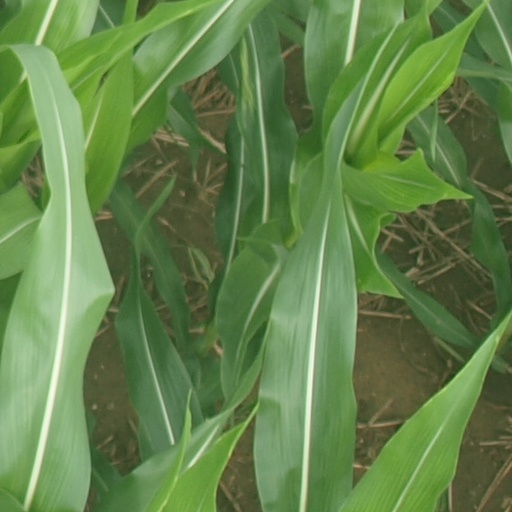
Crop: maize; corn